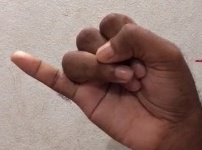
ASL sign: J